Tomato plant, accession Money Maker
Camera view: horizontal (90 deg, fisheye); turntable rotation: 240 degrees
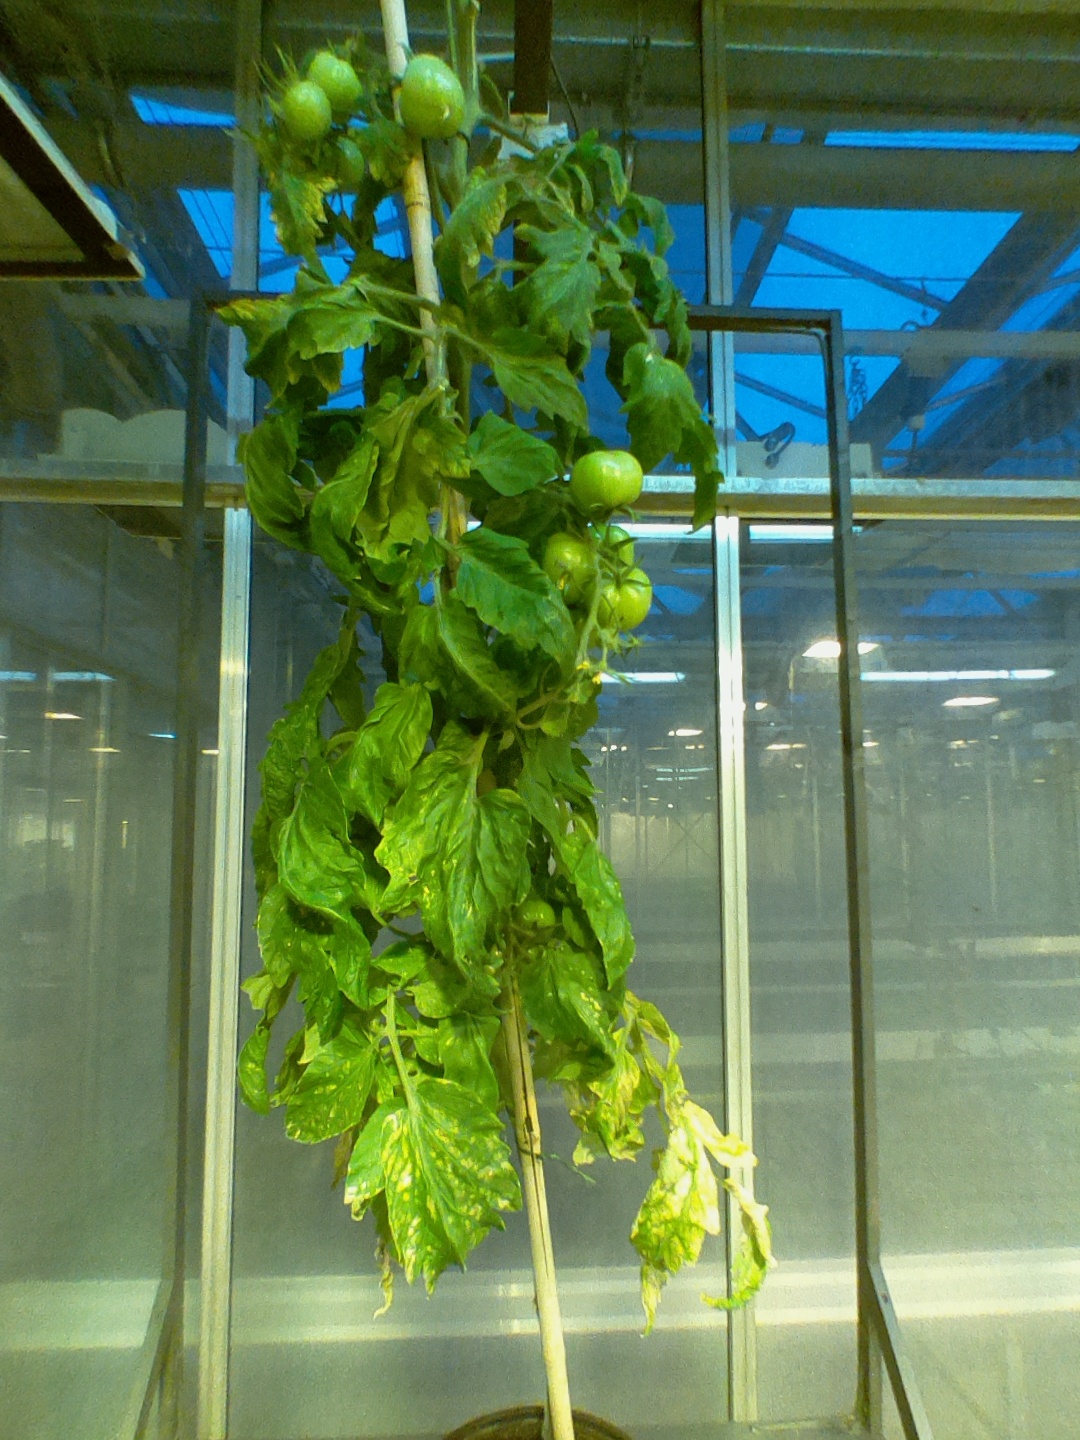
BBCH growth stage 76: 60%-70% of final fruit size